Political status of Taiwan

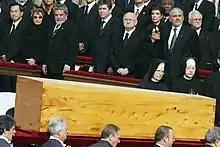
President Chen Shui-bian ("far left") attended the funeral of Pope John Paul II in 2005. As the Holy See's recognized head of state of China, Chen was seated in the front row (in French alphabetical order) beside the first lady and president of Brazil.

On the other hand, though the constitution of the Republic of China promulgated in 1946 does not state exactly what territory it includes, the draft of the constitution of 1925 did individually list the provinces of the Republic of China and Taiwan was not among them, since Taiwan was arguably "de jure" part of Japan as the result of the Treaty of Shimonoseki of 1895. The constitution also stipulated in Article I.4, that "the territory of the ROC is the original territory governed by it; unless authorized by the National Assembly, it cannot be altered."